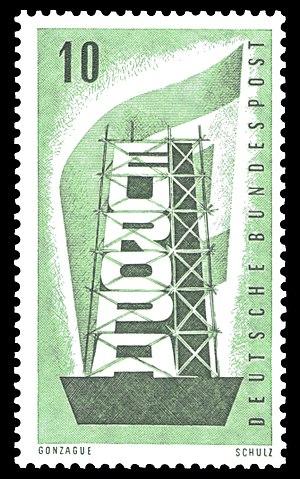
L'émission EUROPA est une émission conjointe annuelle de timbres-poste sur une même illustration ou un même thème par les administrations postales membres des Communautés européennes, de la Conférence européenne des administrations des postes et télécommunications, puis de l'association PostEurop depuis 1993.